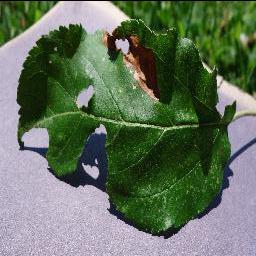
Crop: apple
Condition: black_rot